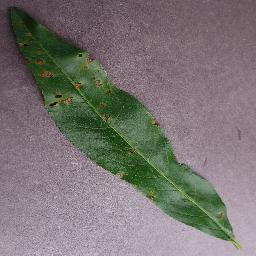
Label: Peach___Bacterial_spot